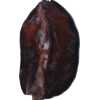
Label: carambola